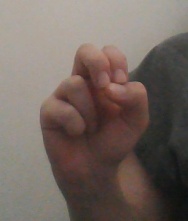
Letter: gaaf